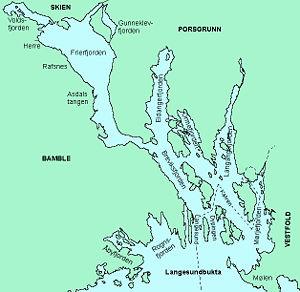
La bataille navale de Nesjar a été livrée le 3 avril 1015 ou 1016, au large des côtes de Norvège. On ignore sa localisation exacte, on sait seulement qu'elle s'est déroulée quelque part près du Langesundfjorden d'aujourd'hui. Elle a opposé les partisans d'Olaf Haraldsson à ceux de Svein Håkonsson, jarl de Lade, vassal de la Suède.